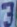
Number: 3